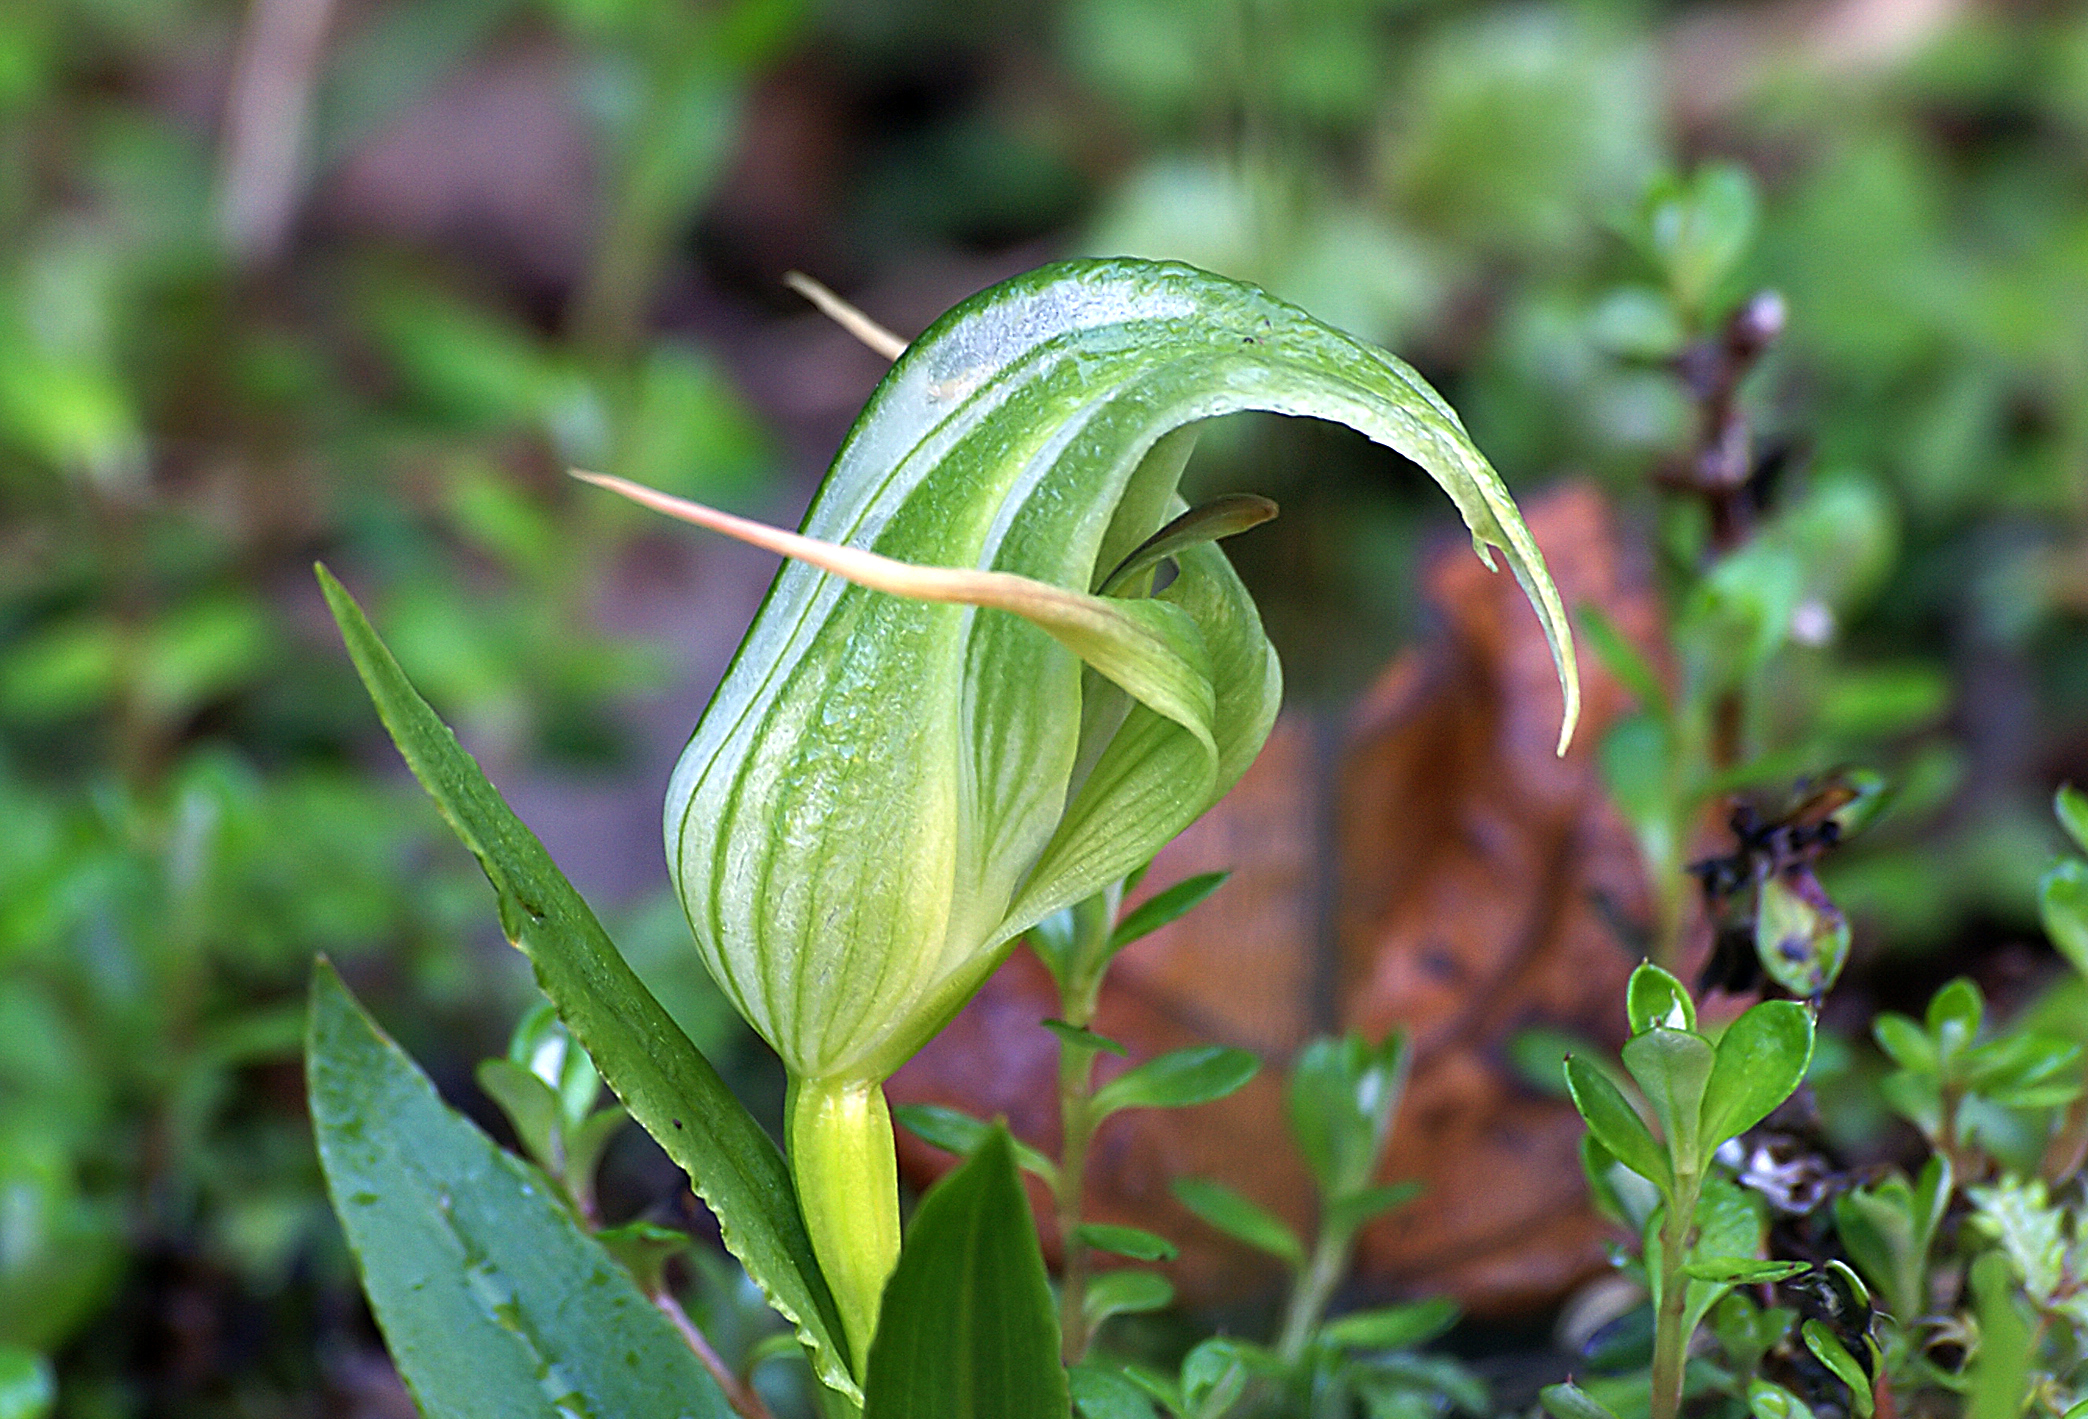
nature, grass, plant, leaf, flower, green, botany, flora, wildflower, close up, orchids, newzealandorchid, greenhoodorchids, arum, macro photography, flowering plant, plant stem, land plant